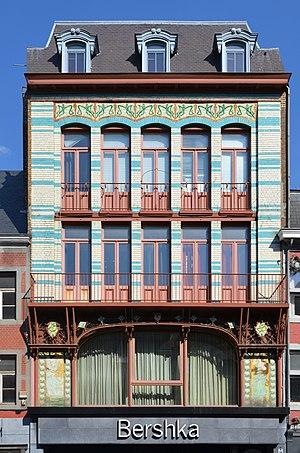
Namur - rue de Fer - façade de style Art nouveau.
Namur et ses alentours comptent de nombreux bâtiments de style Art nouveau.